Doc Moskiman

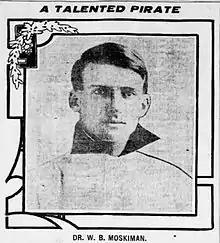

William Bankhead Moskiman (December 20, 1879 – January 11, 1953) was a first baseman and right fielder in Major League Baseball who played briefly for the Boston Red Sox in its 1910 season. Listed at , 170 lb. (77 kg), he batted and threw right-handed.